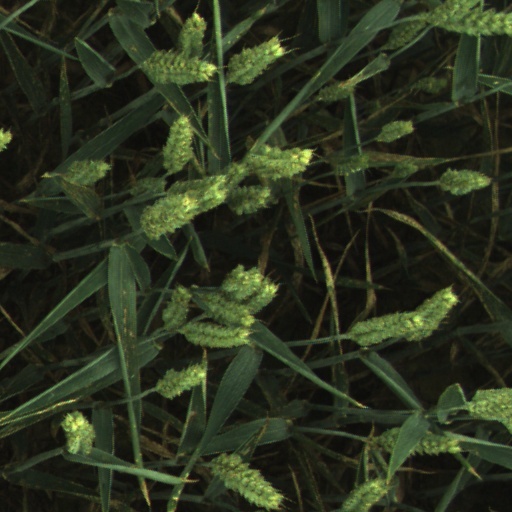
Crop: wheat